Randolph Jefferson

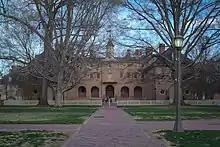
Wren Building, College of William & Mary; with a construction history dating back to 1695, it is part of the college's ancient campus

In 1764 and 1765, Randolph Jefferson studied with Ben Snead at the residence of his uncle Charles Lewis, Jr. and aunt Mary Randolph Lewis at Buck Island, which was a 960-acre tract located near Monticello and the Rivanna River in Albemarle County. He lived again at Shadwell with his mother in 1769, when he was taught by Patrick Morton. In 1770, the main house at Shadwell was destroyed in a fire, and his mother, Jane Randolph Jefferson, had a house built there as a replacement. He left Shadwell for Williamsburg when he was 16 to reside and study at the College of William & Mary from October 1771 until September 1772. He attended The Grammar School at the College of William & Mary and was tutored in higher subjects by Thomas Gwatkin, who taught mathematics and natural philosophy at the college. Additionally, he took violin lessons from Frances Alberti, as did his brother. Randolph Jefferson continued to “fiddle” throughout his life and willed his violin to his son, Robert Lewis Jefferson.